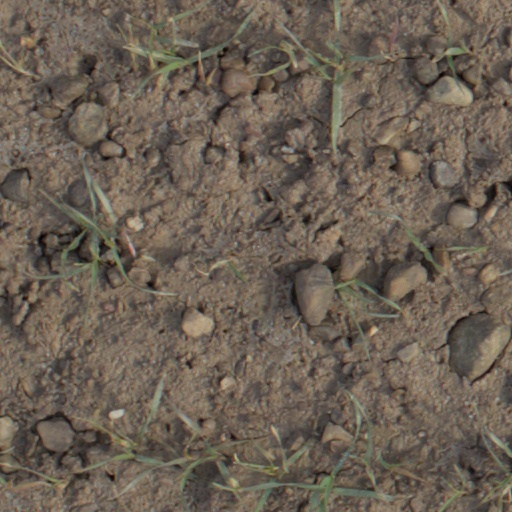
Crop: wheat